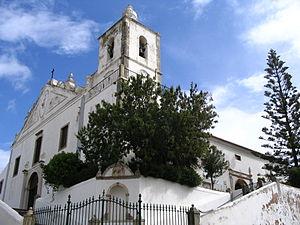
Igreja de San Sebastiao, Lagos, Portugal
Lagos est une ville et une agglomération située à l'embouchure de la Bensafrim au sud de l'Algarve, au Portugal. La majorité de la population, établie sur le littoral, vit du tourisme et des activités de service connexes. L'hinterland, agricole et forestier, est comparativement beaucoup moins densément peuplé.